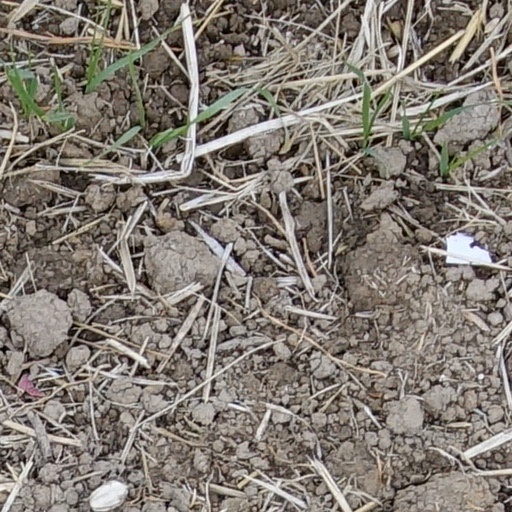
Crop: wheat